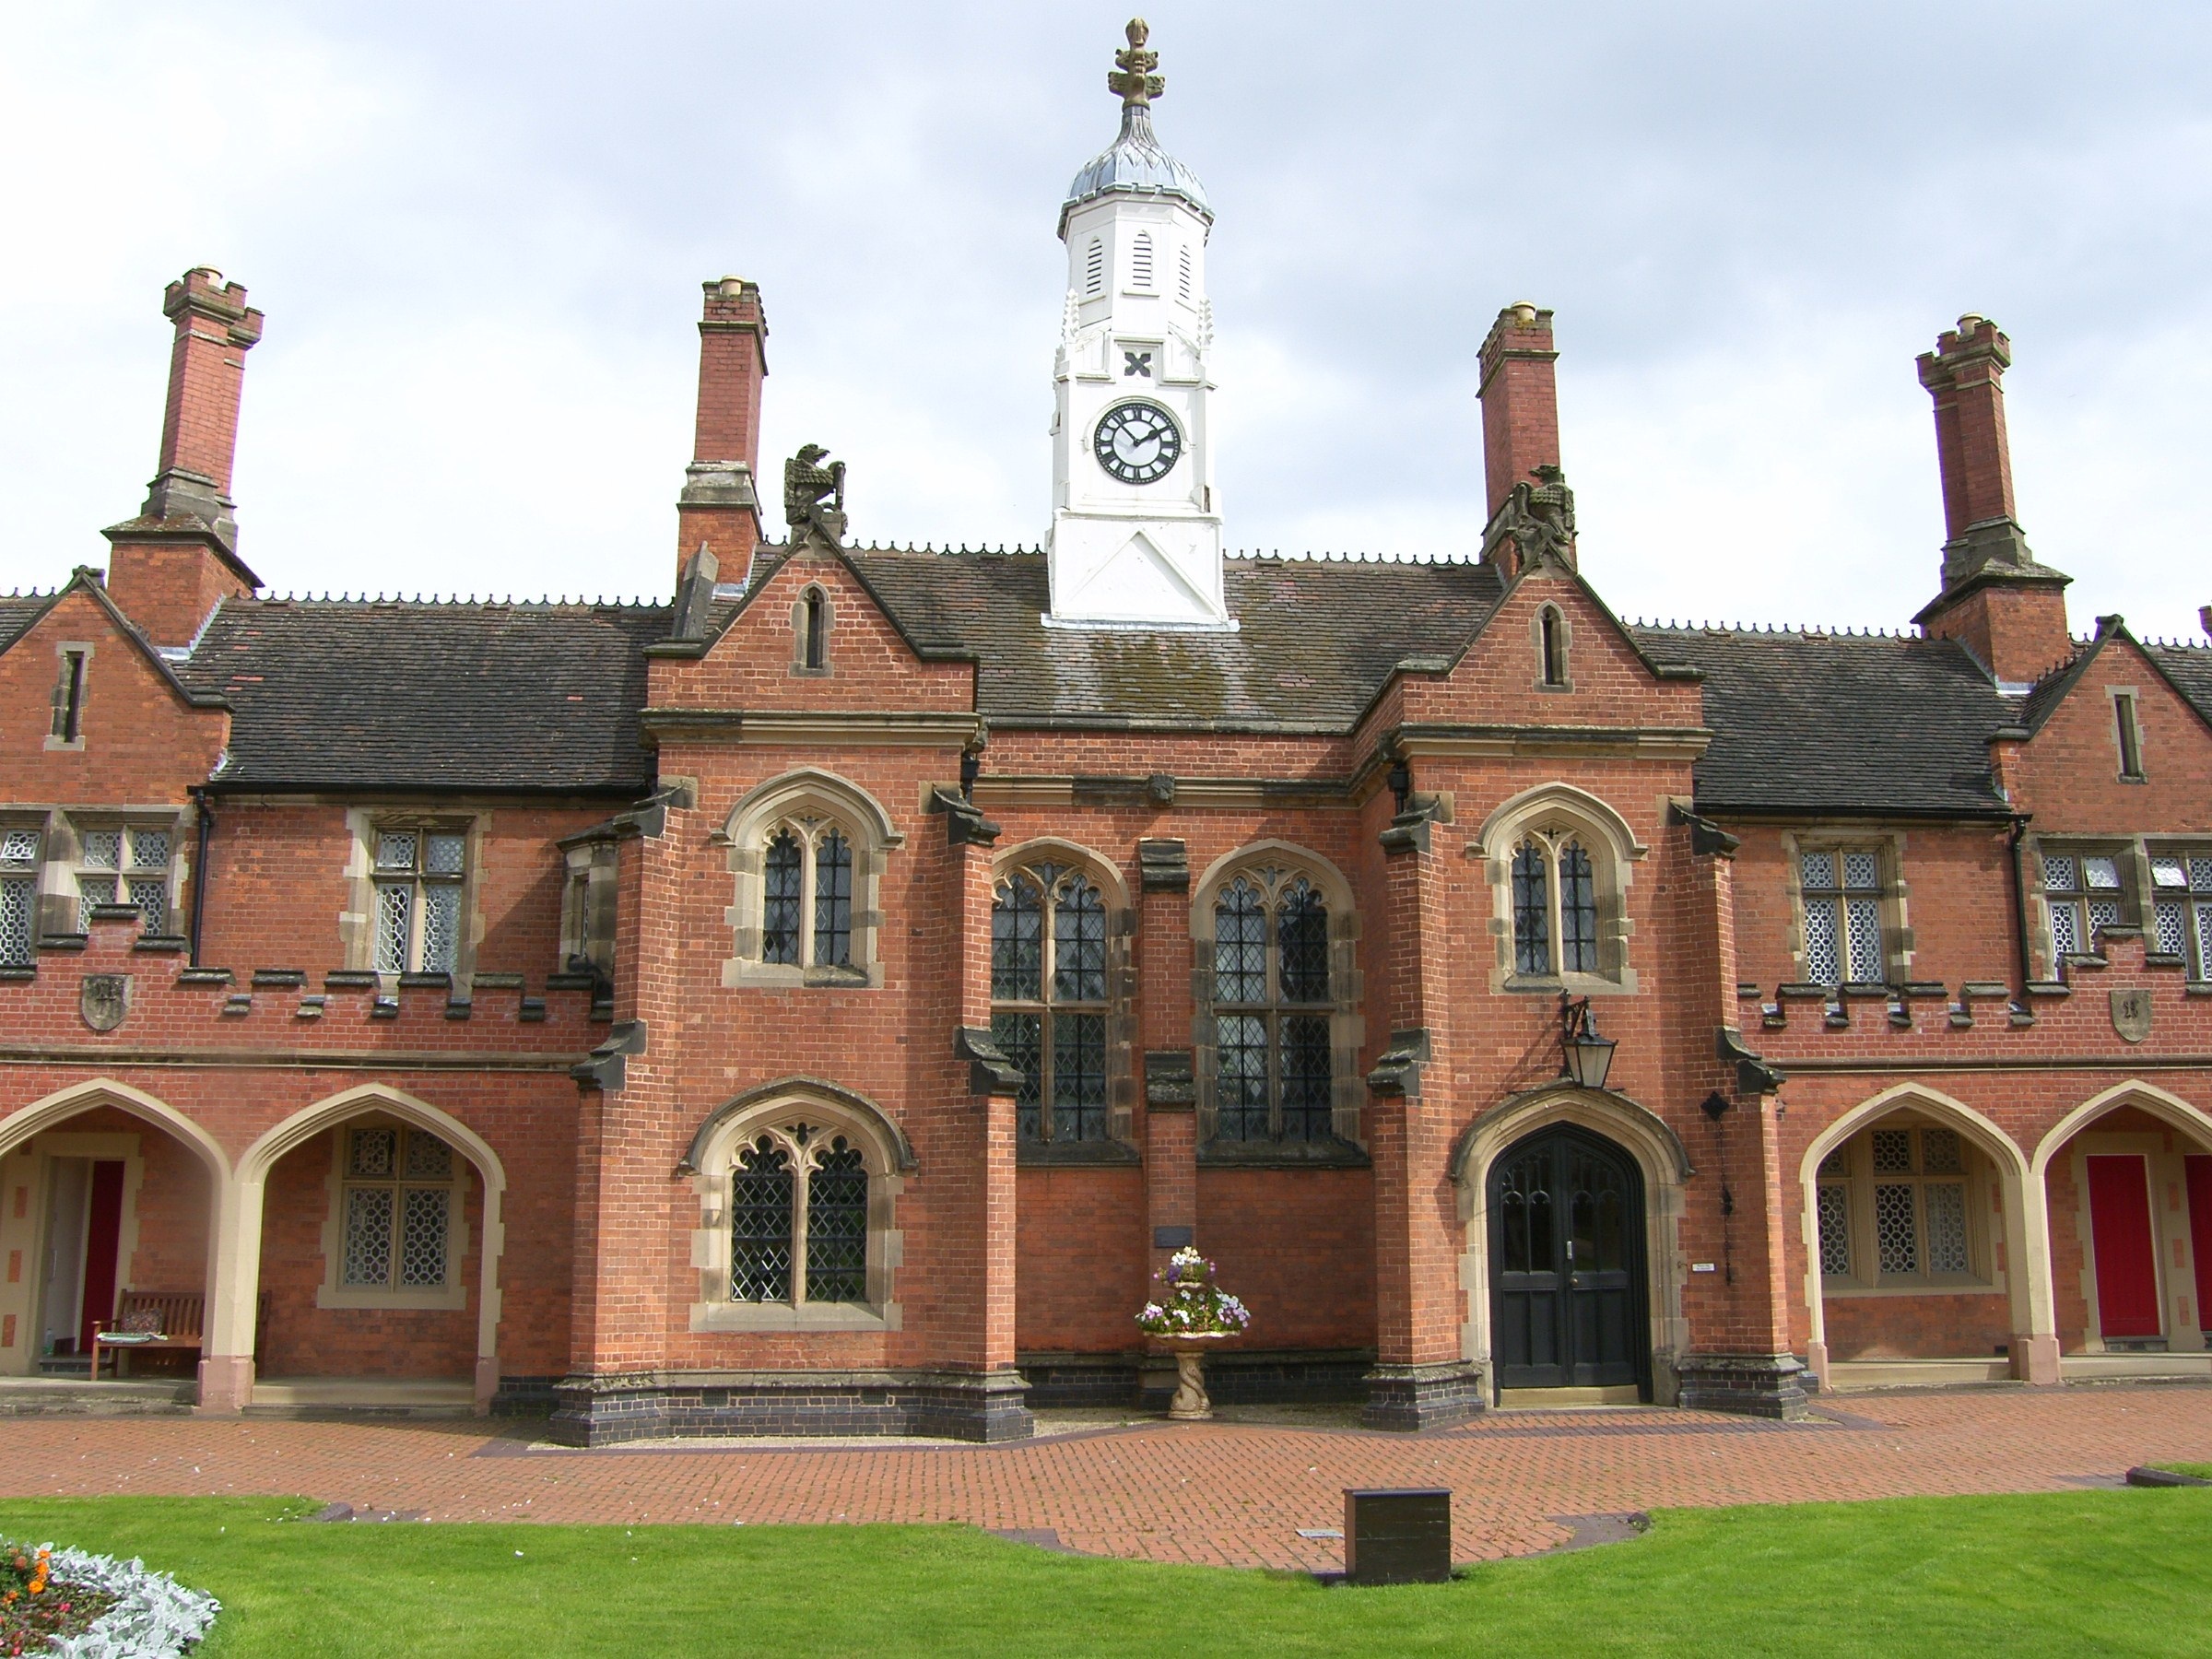
architecture, structure, vintage, mansion, building, chateau, palace, landmark, facade, church, place of worship, monastery, synagogue, historical, estate, old buildings, manor house, stately home, historic site, byzantine architecture